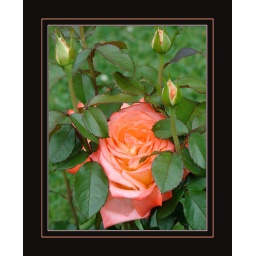
This beautiful orange colored rose appears to be being restrained from making her debut by it's own foliage.